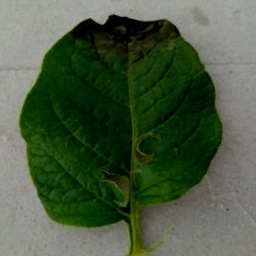
Etiqueta: Late Blight